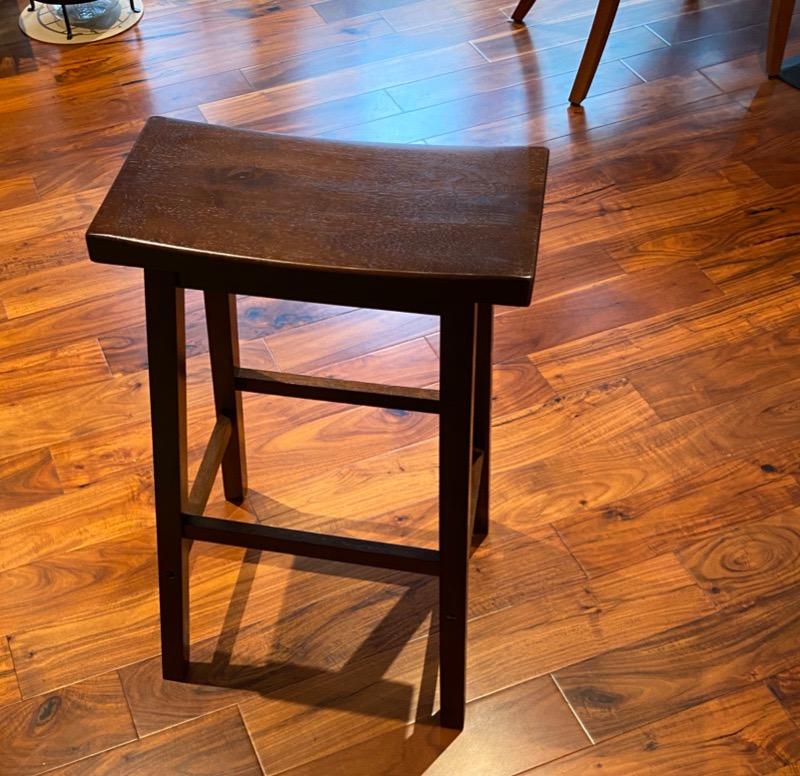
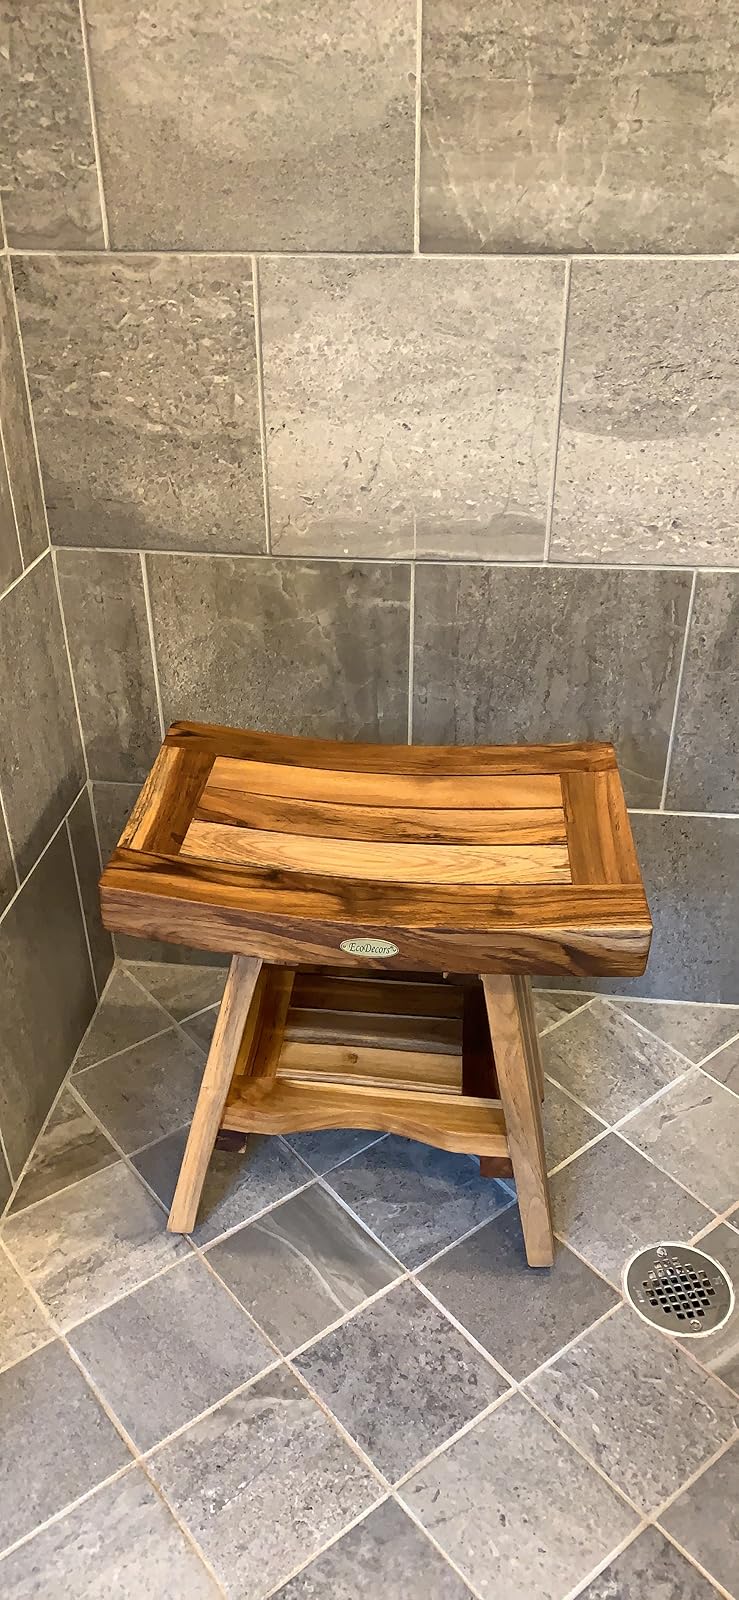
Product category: stool
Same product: no